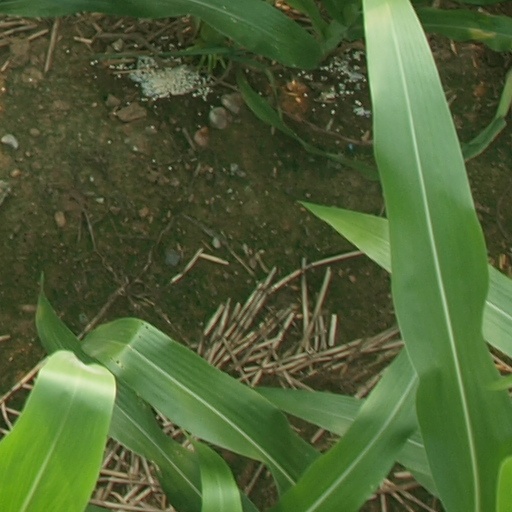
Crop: maize; corn